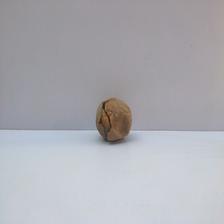
Size: Spoiled